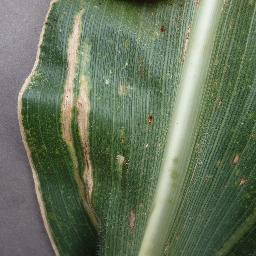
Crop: corn
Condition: (maize)_cercospora_spot_gray_spot